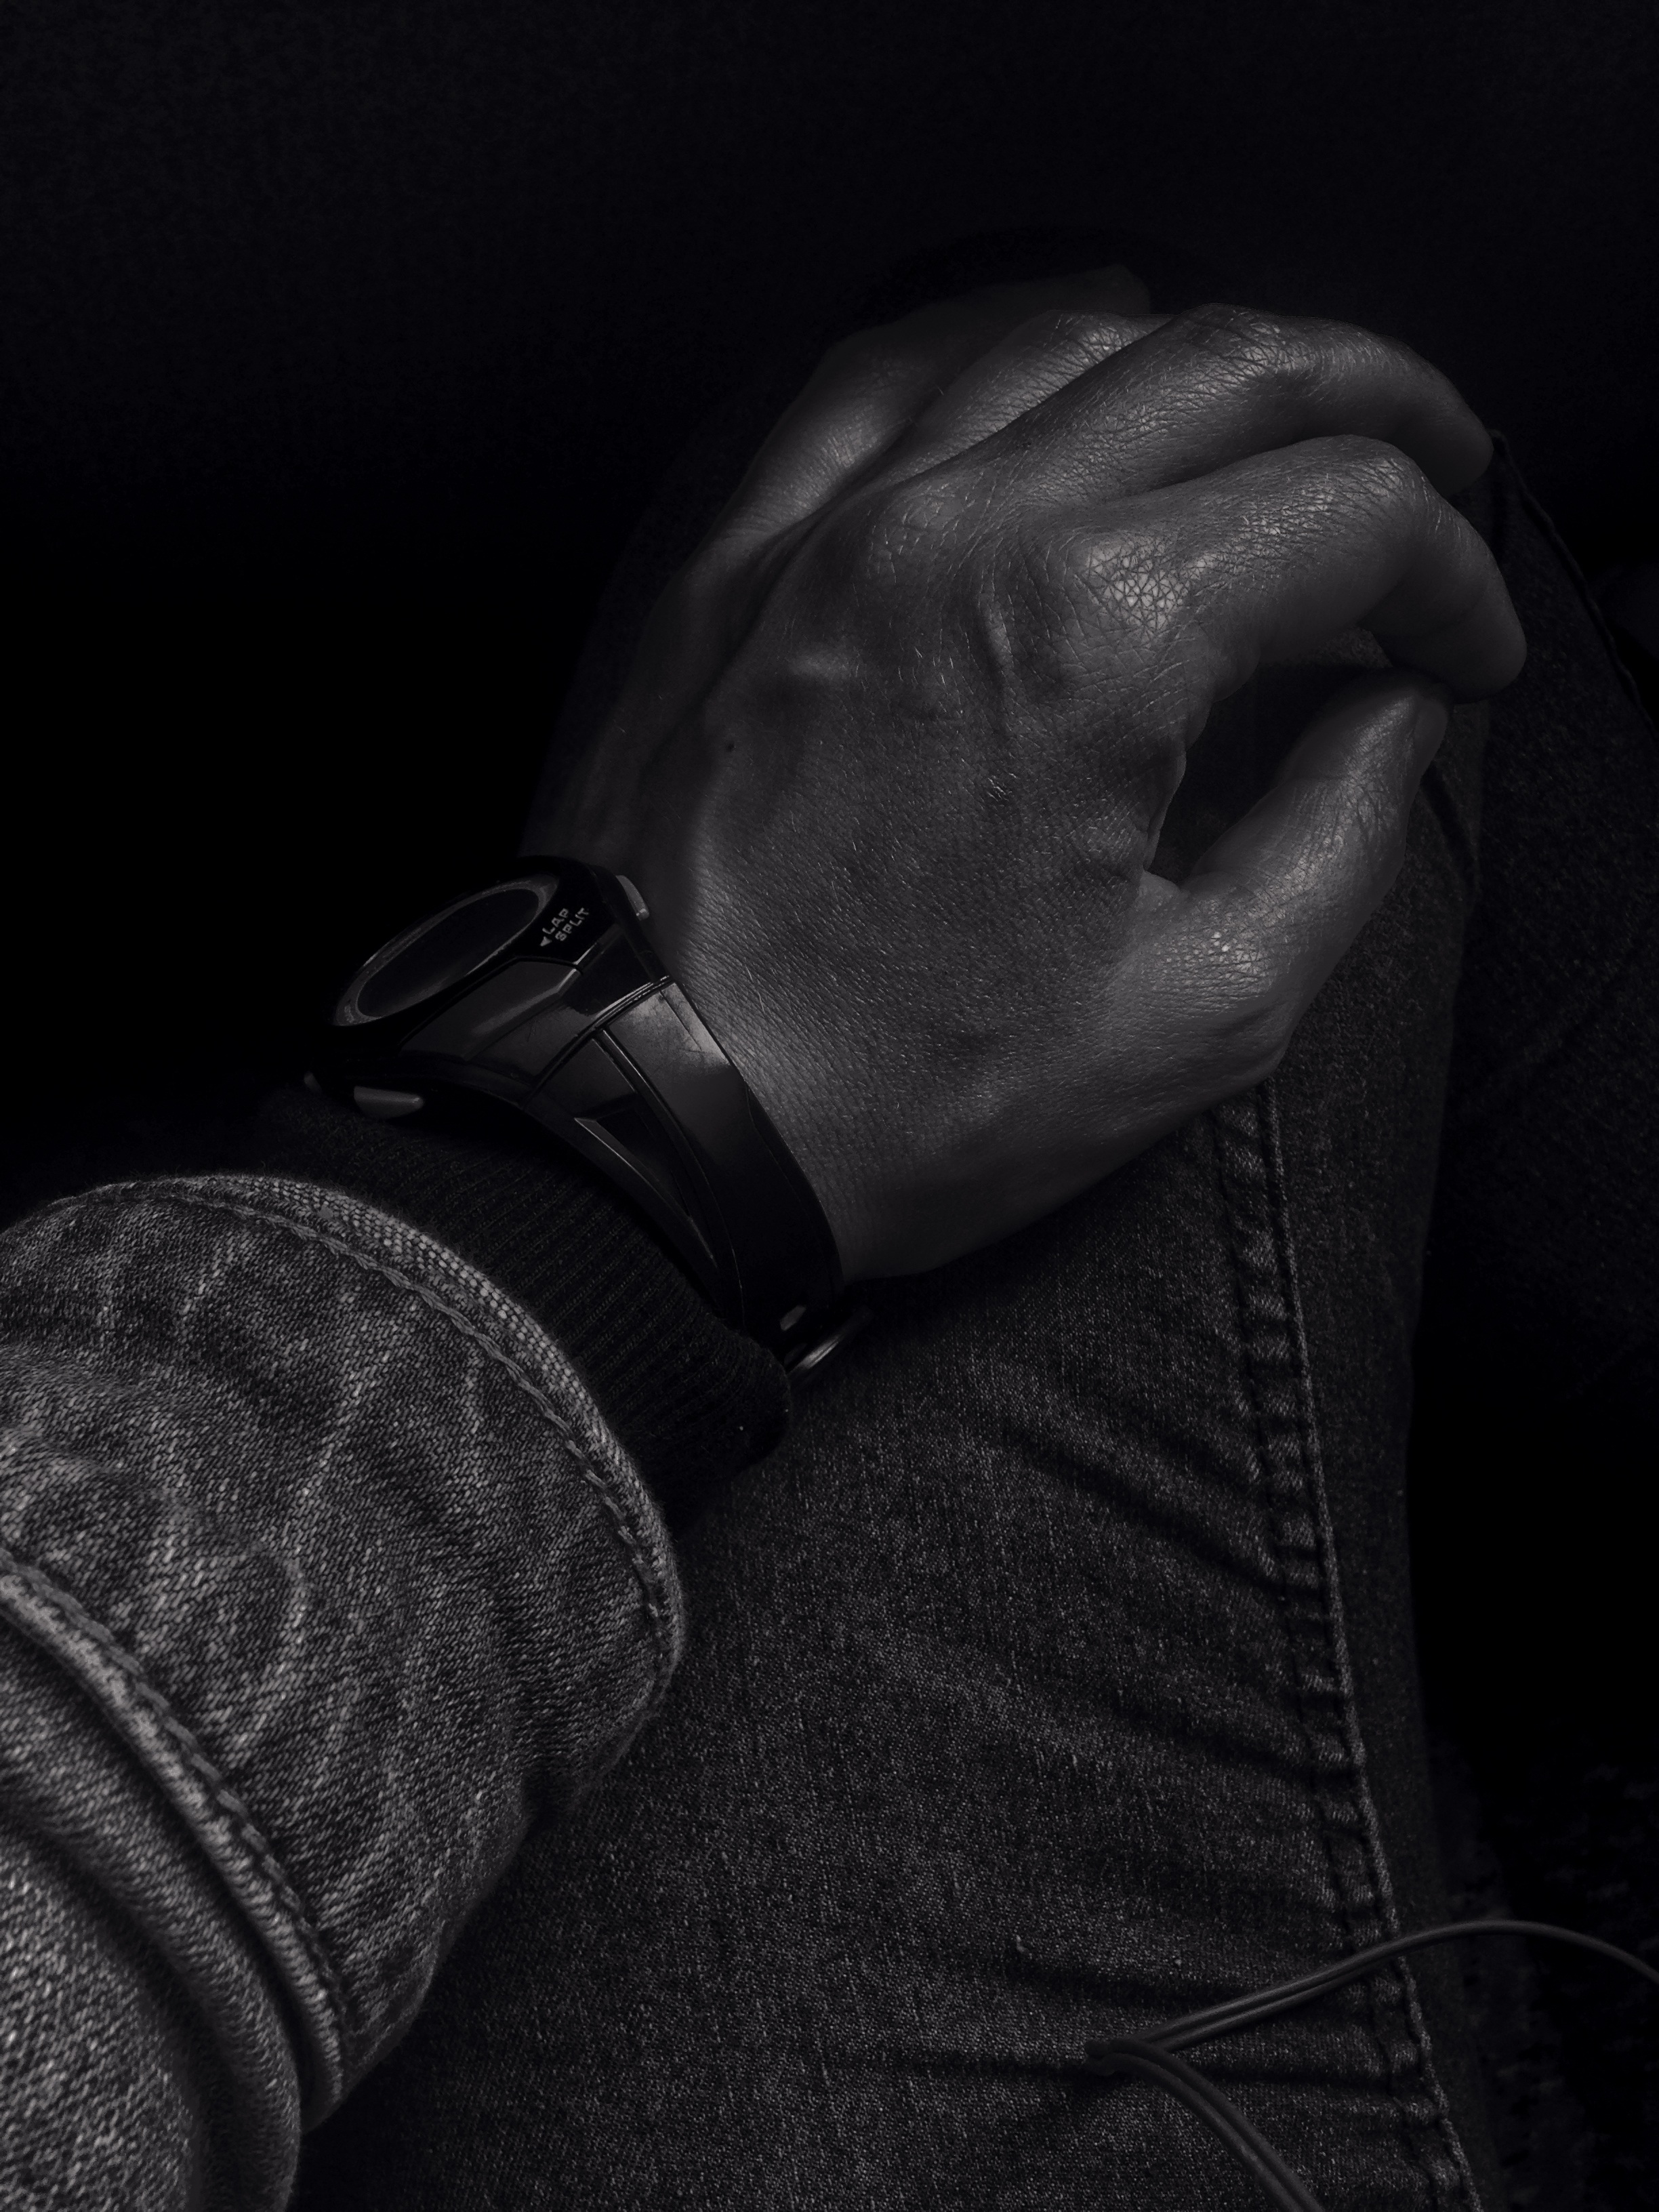
hand, black and white, line, finger, darkness, black, monochrome, arm, world, human body, bw, organ, depth, sense, monochrome photography, fashion accessory